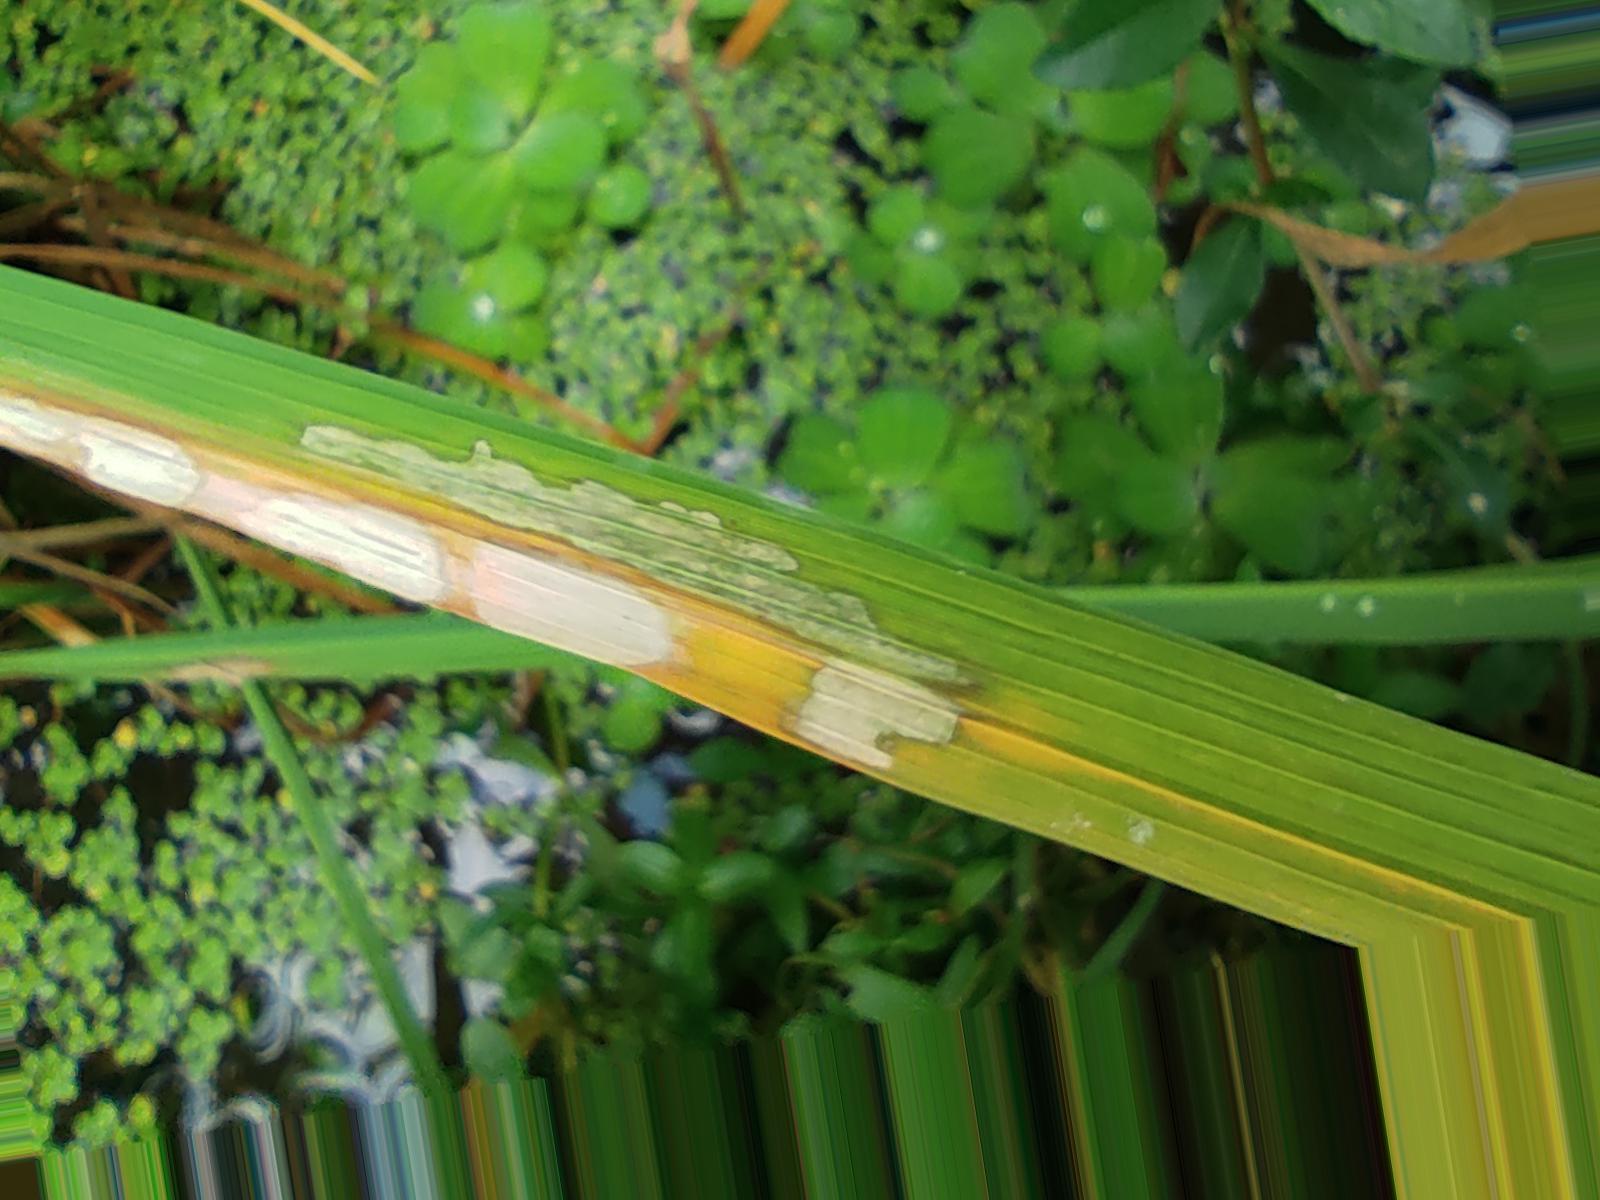
Nhãn: Bệnh Đốm Vằn ( Khô vằn ) ( Sheath Blight )